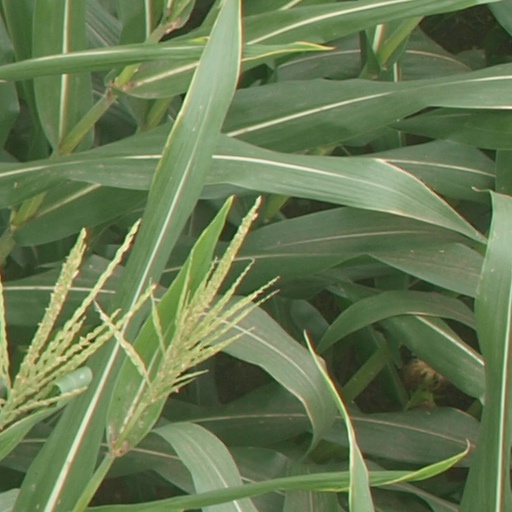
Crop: maize; corn